Brittney Savage

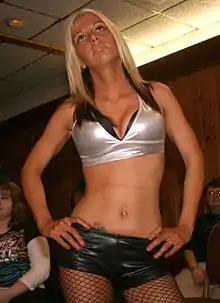
Savage in 2010

Brittney Savage (born April 29, 1987) is an American professional wrestler. She is best known for her time with wrestling promotions such as American Championship Entertainment, National Wrestling Superstars, World Xtreme Wrestling and Women Superstars Uncensored.